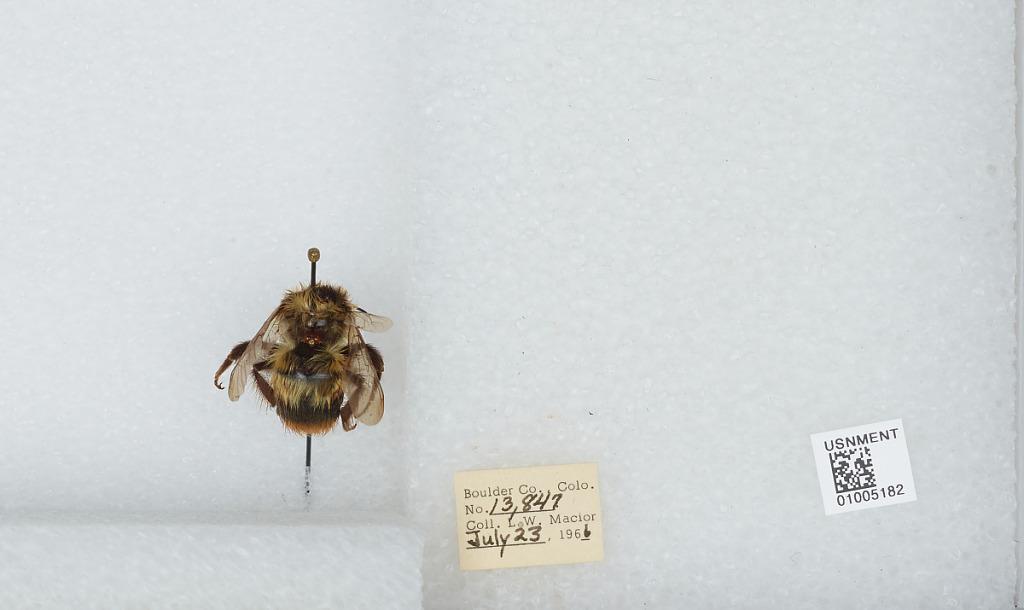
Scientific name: Bombus (Alpinobombus) balteatus Dahlbom
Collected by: L. Macior
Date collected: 1966-7-23
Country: United States
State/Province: Colorado
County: Boulder
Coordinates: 40.0275, -105.252